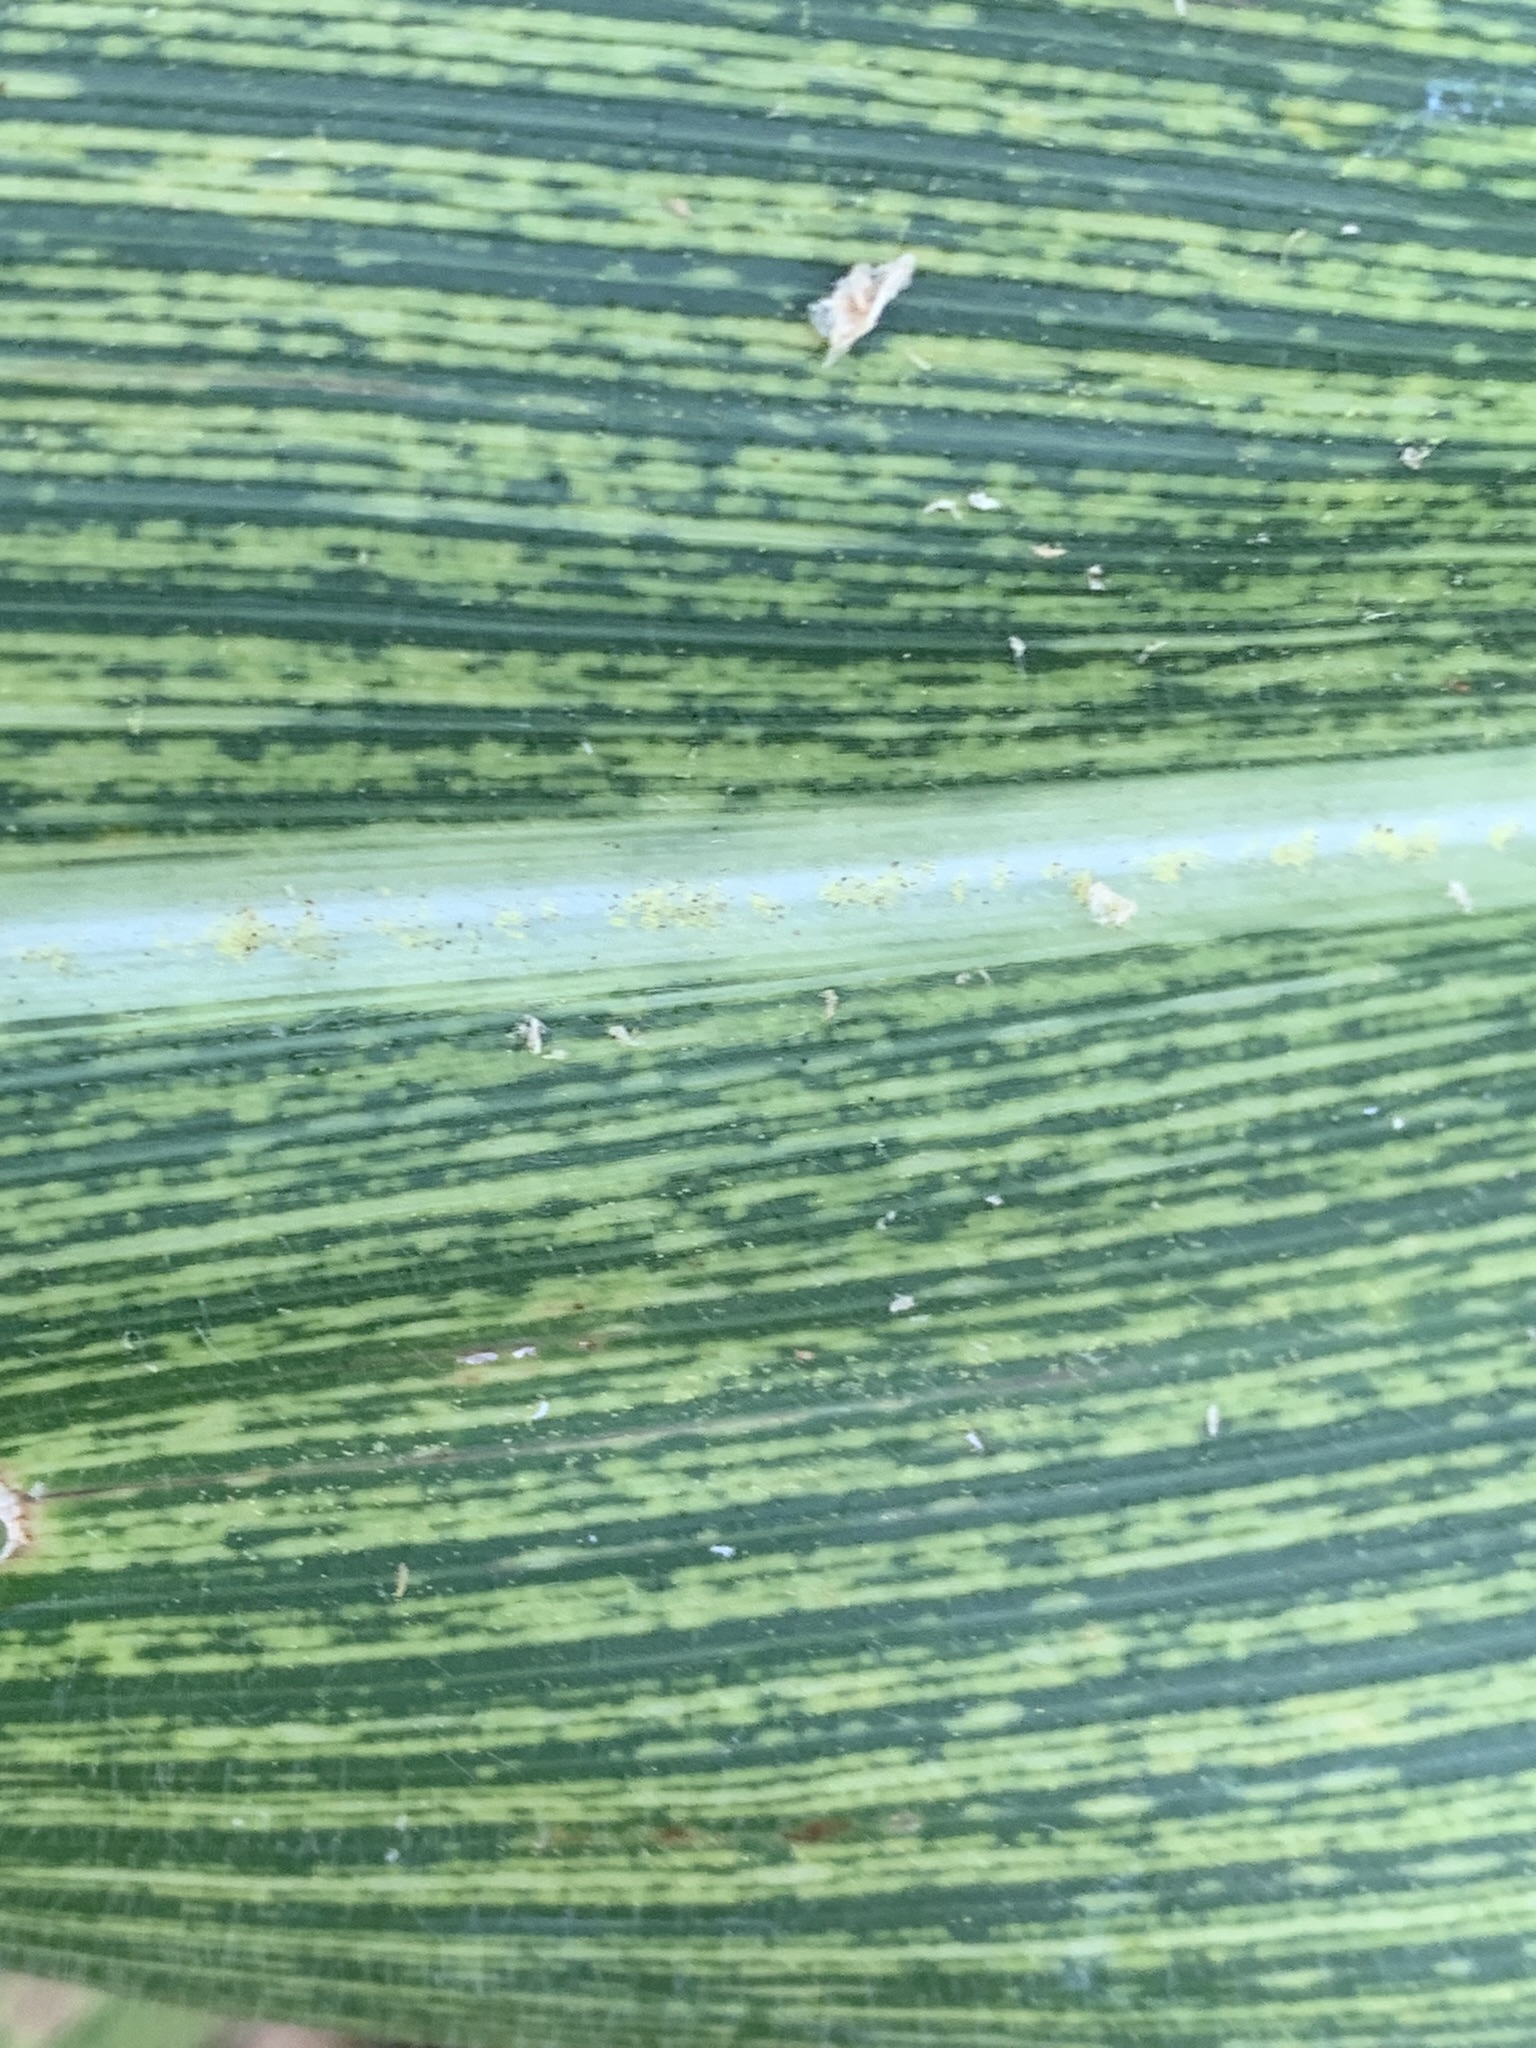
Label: MSV